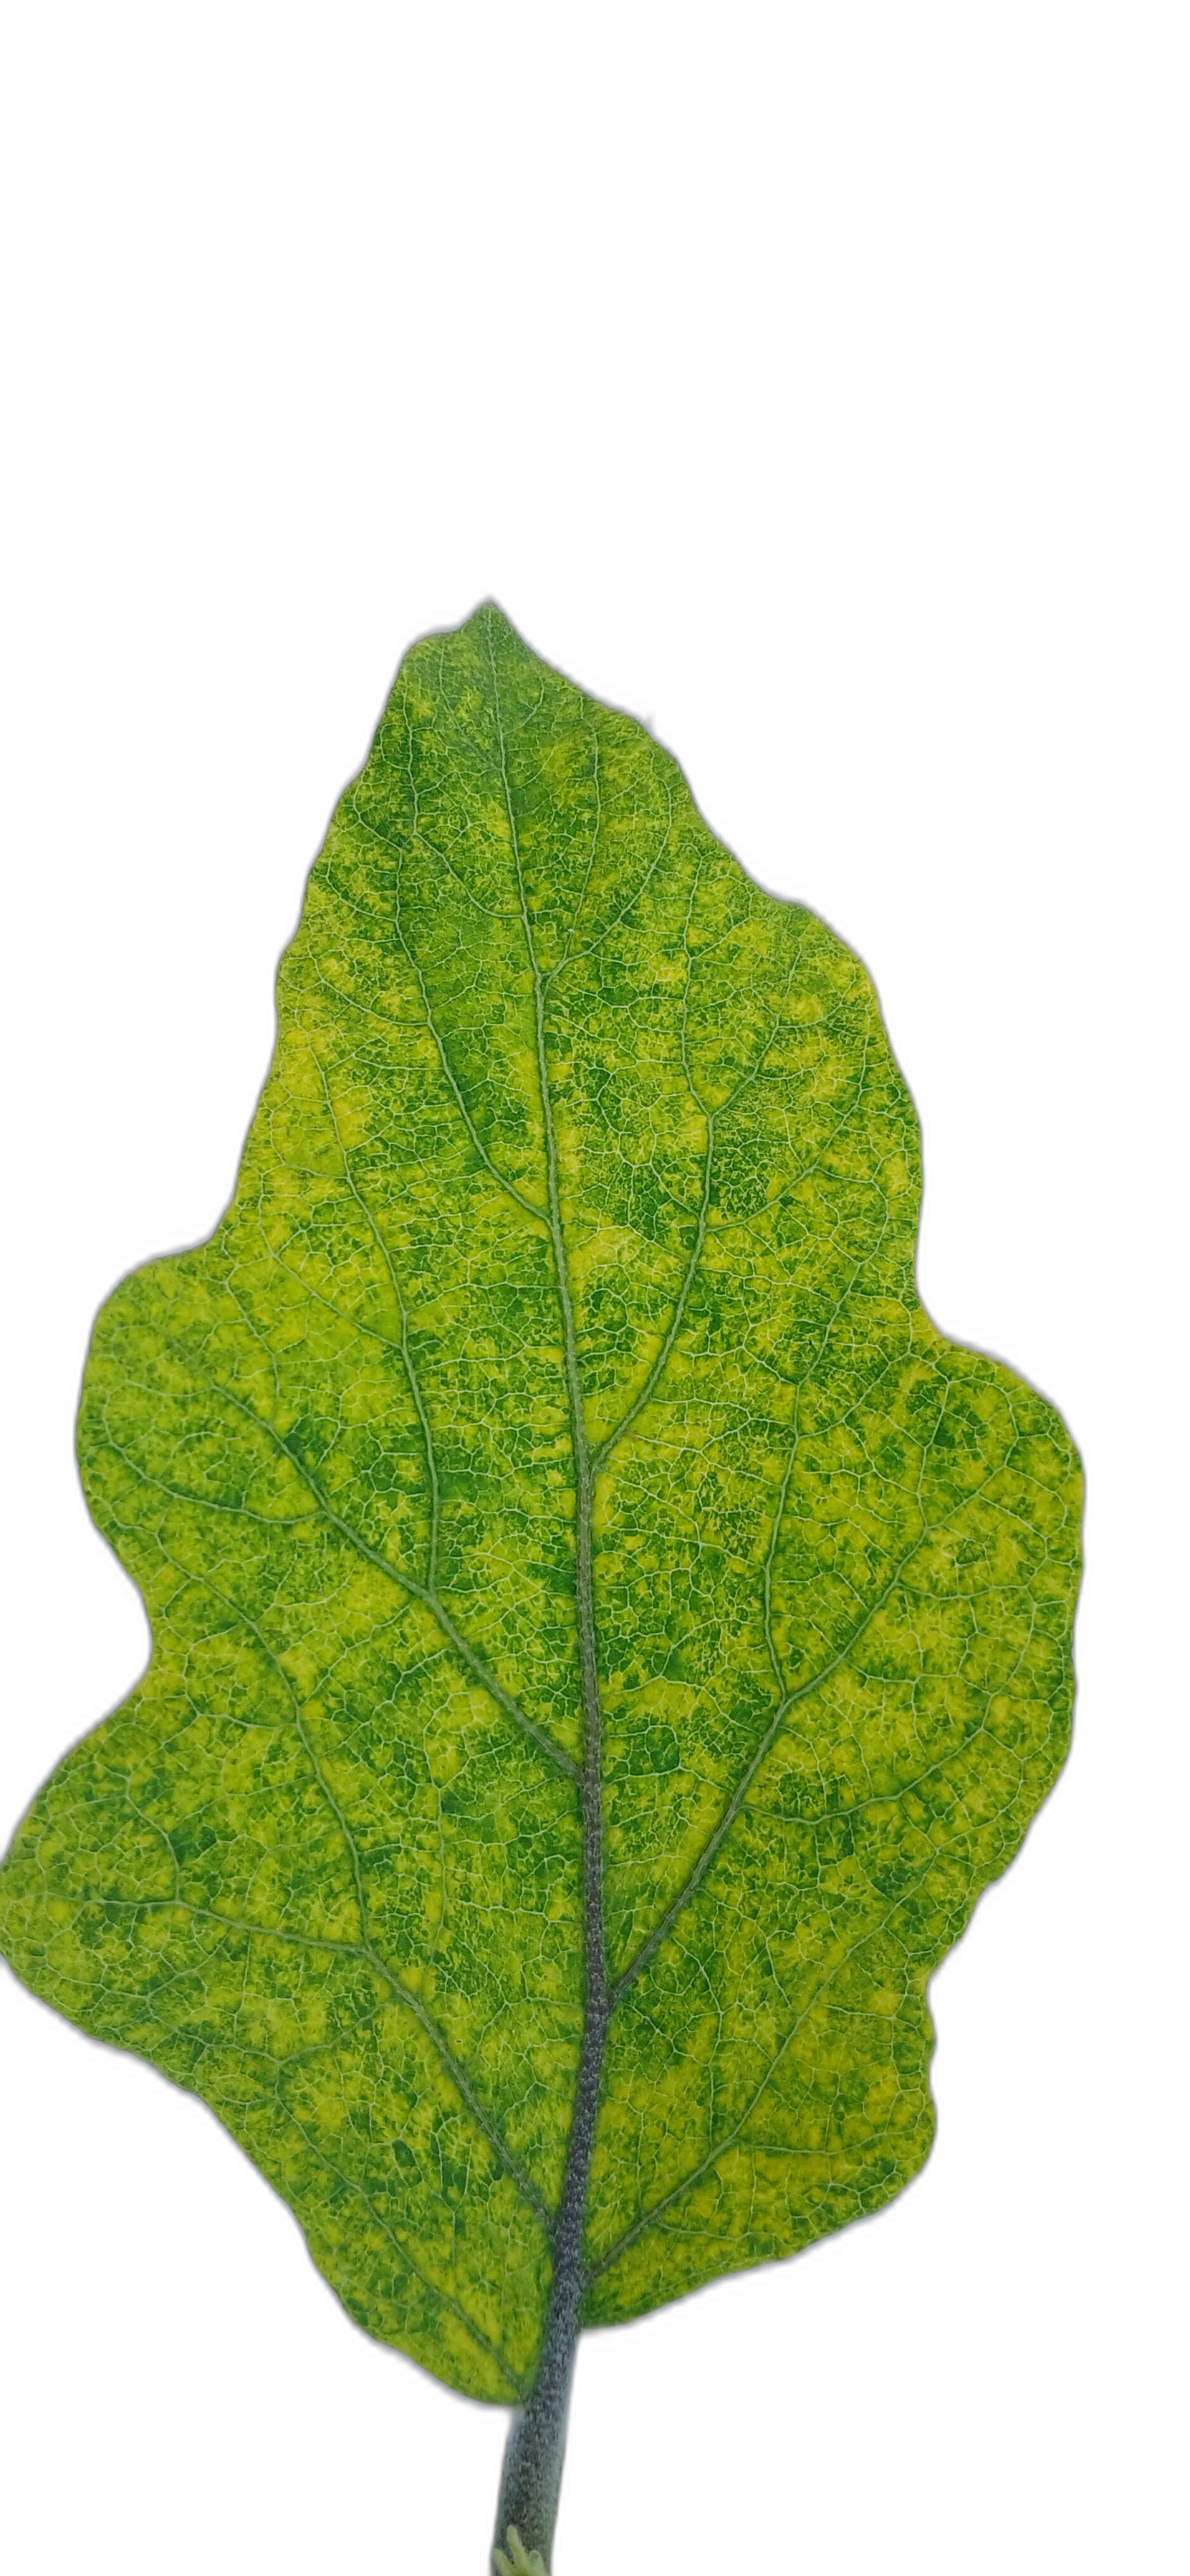
Label: Mosaic Virus Disease